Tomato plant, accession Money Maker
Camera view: vertical (180 deg); turntable rotation: 150 degrees
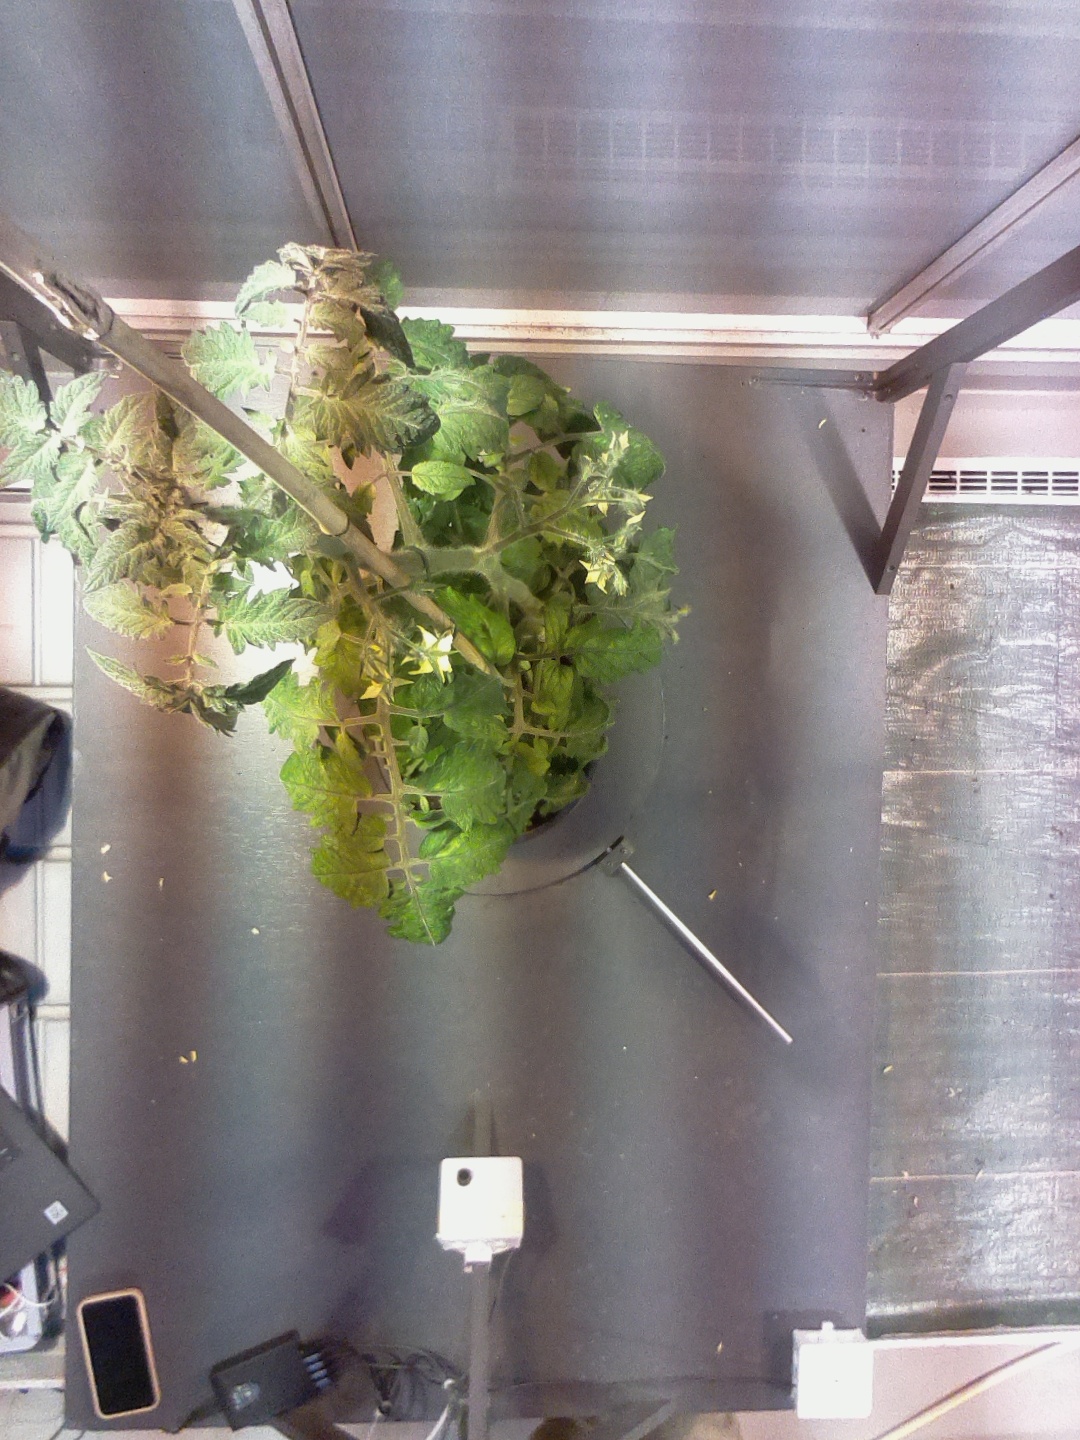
BBCH growth stage 69: End of flowering, 90%-100% of flowers open, more petals falling